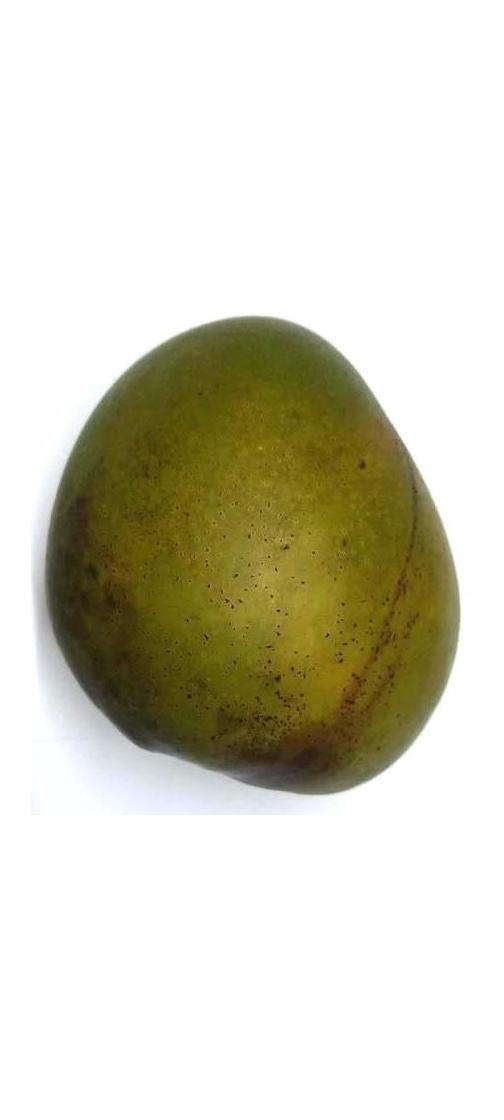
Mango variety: Bari-4